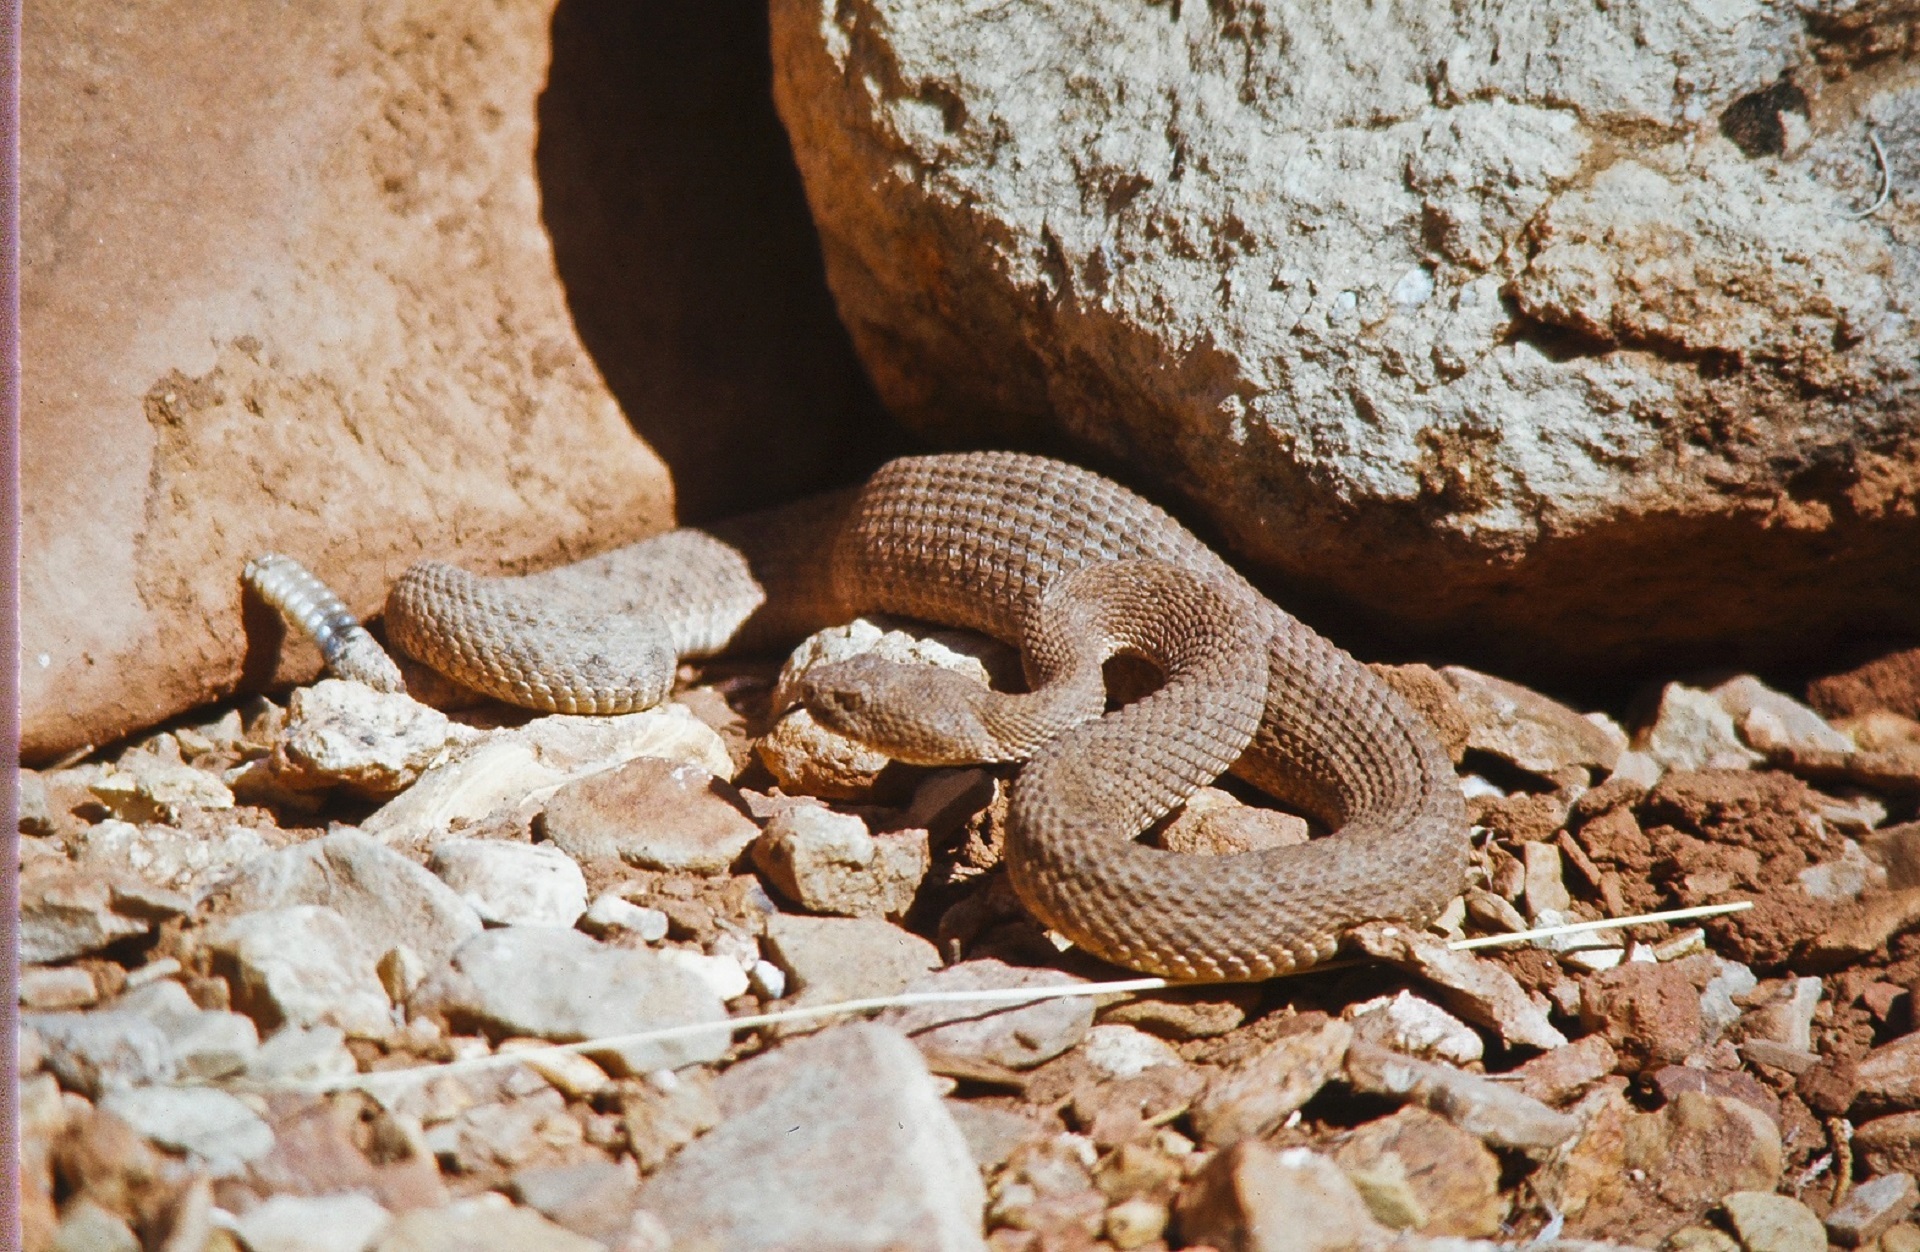
nature, wildlife, portrait, macro, reptile, fauna, close up, snake, rattlesnake, vertebrate, scales, deadly, dangerous, venomous, serpent, rattle, poisonous, viper, garter snake, colubridae, sidewinder, eastern diamondback rattlesnake, boa constrictor, scaled reptile, boas, hognose snake, kingsnake